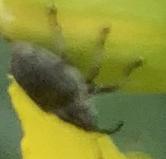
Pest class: Cabbage_seedpod_weevil